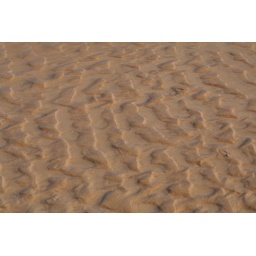
Wave patterns in the sand on Dornoch beach